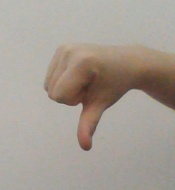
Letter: waw